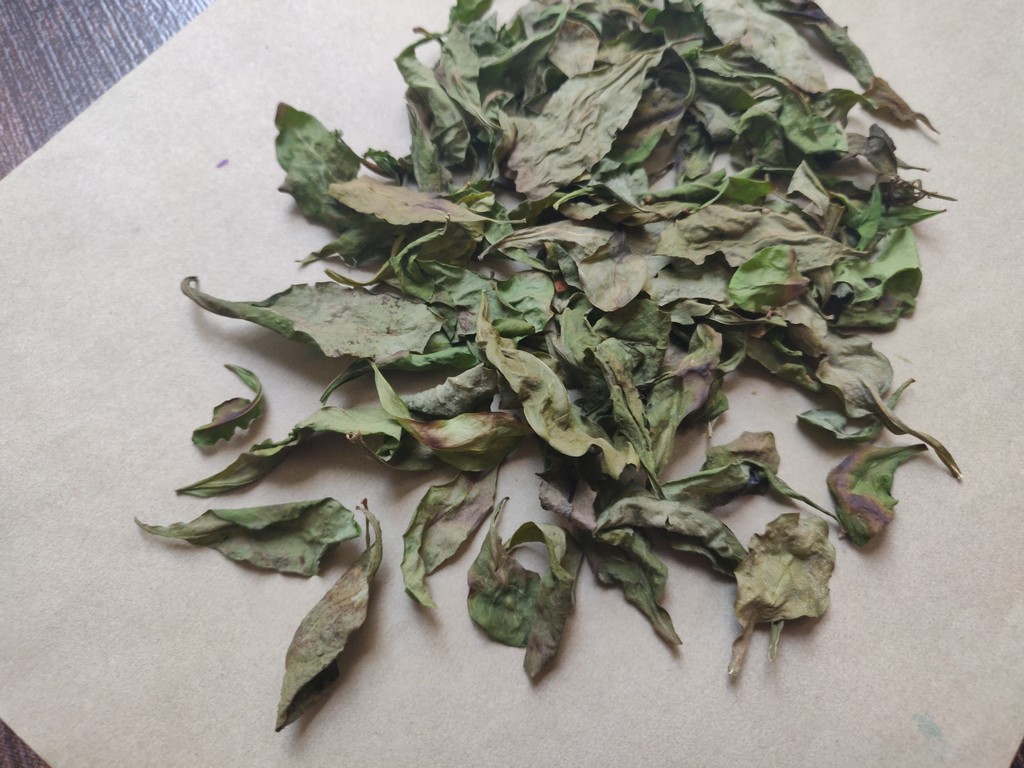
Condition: Dried
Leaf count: multiple
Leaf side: unknown